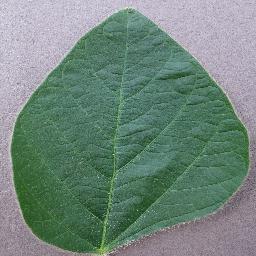
Label: Soybean___healthy